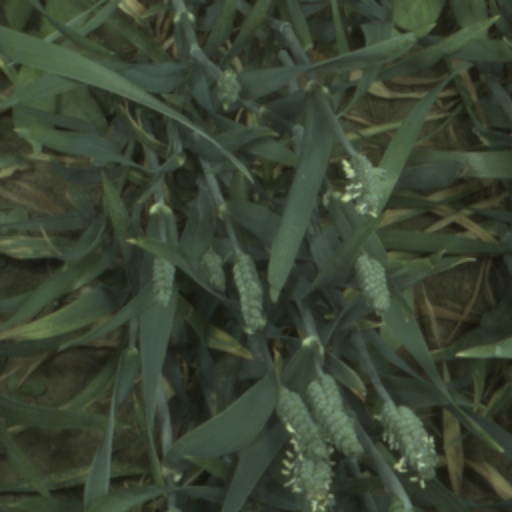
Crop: wheat